Production of The Lord of the Rings film series

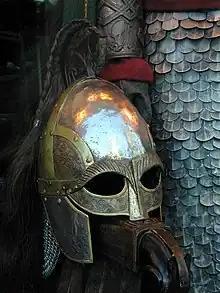
Helmet and vambrace of Rohan with interlace, spiral, and horse-motif decoration, "Lord of the Rings" costume and props exhibit, 2003

The design of the trilogy began in August 1997 during storyboarding. Jackson himself wanted a gritty realism and historical regard for the fantasy, repeatedly citing the 1995 historical epic "Braveheart" as a good example: